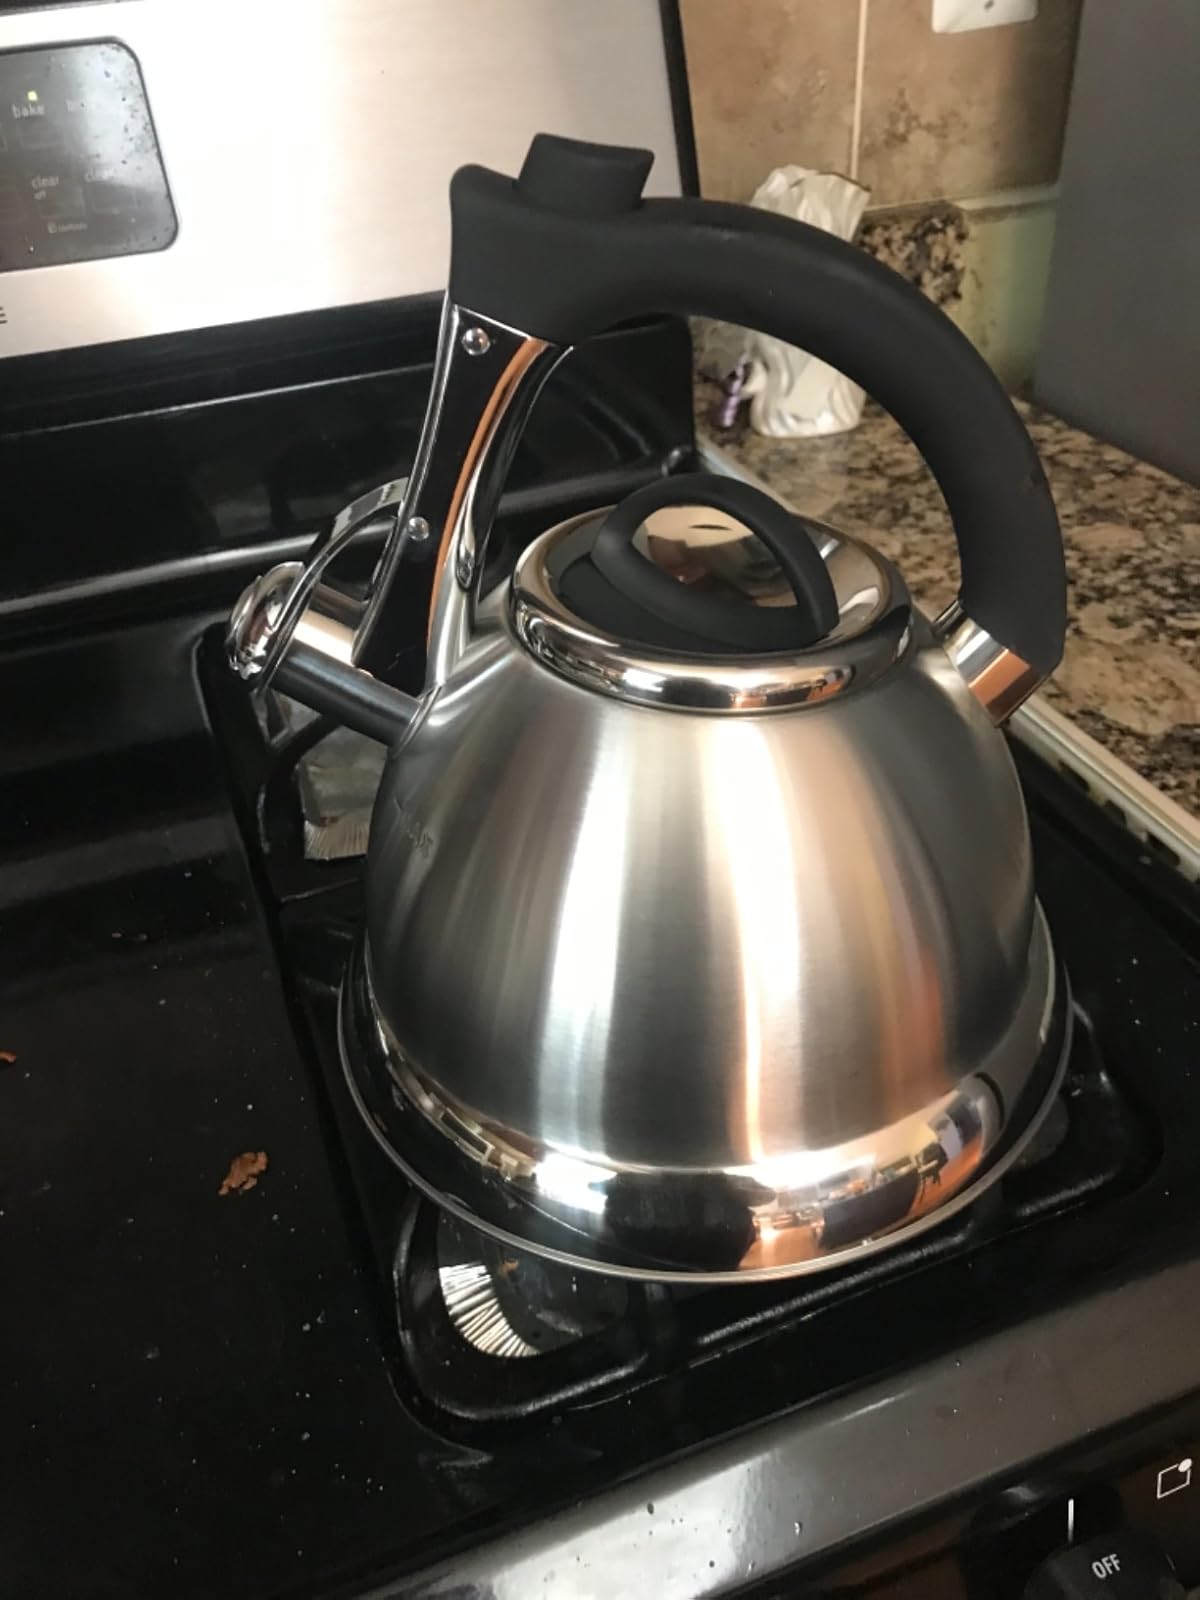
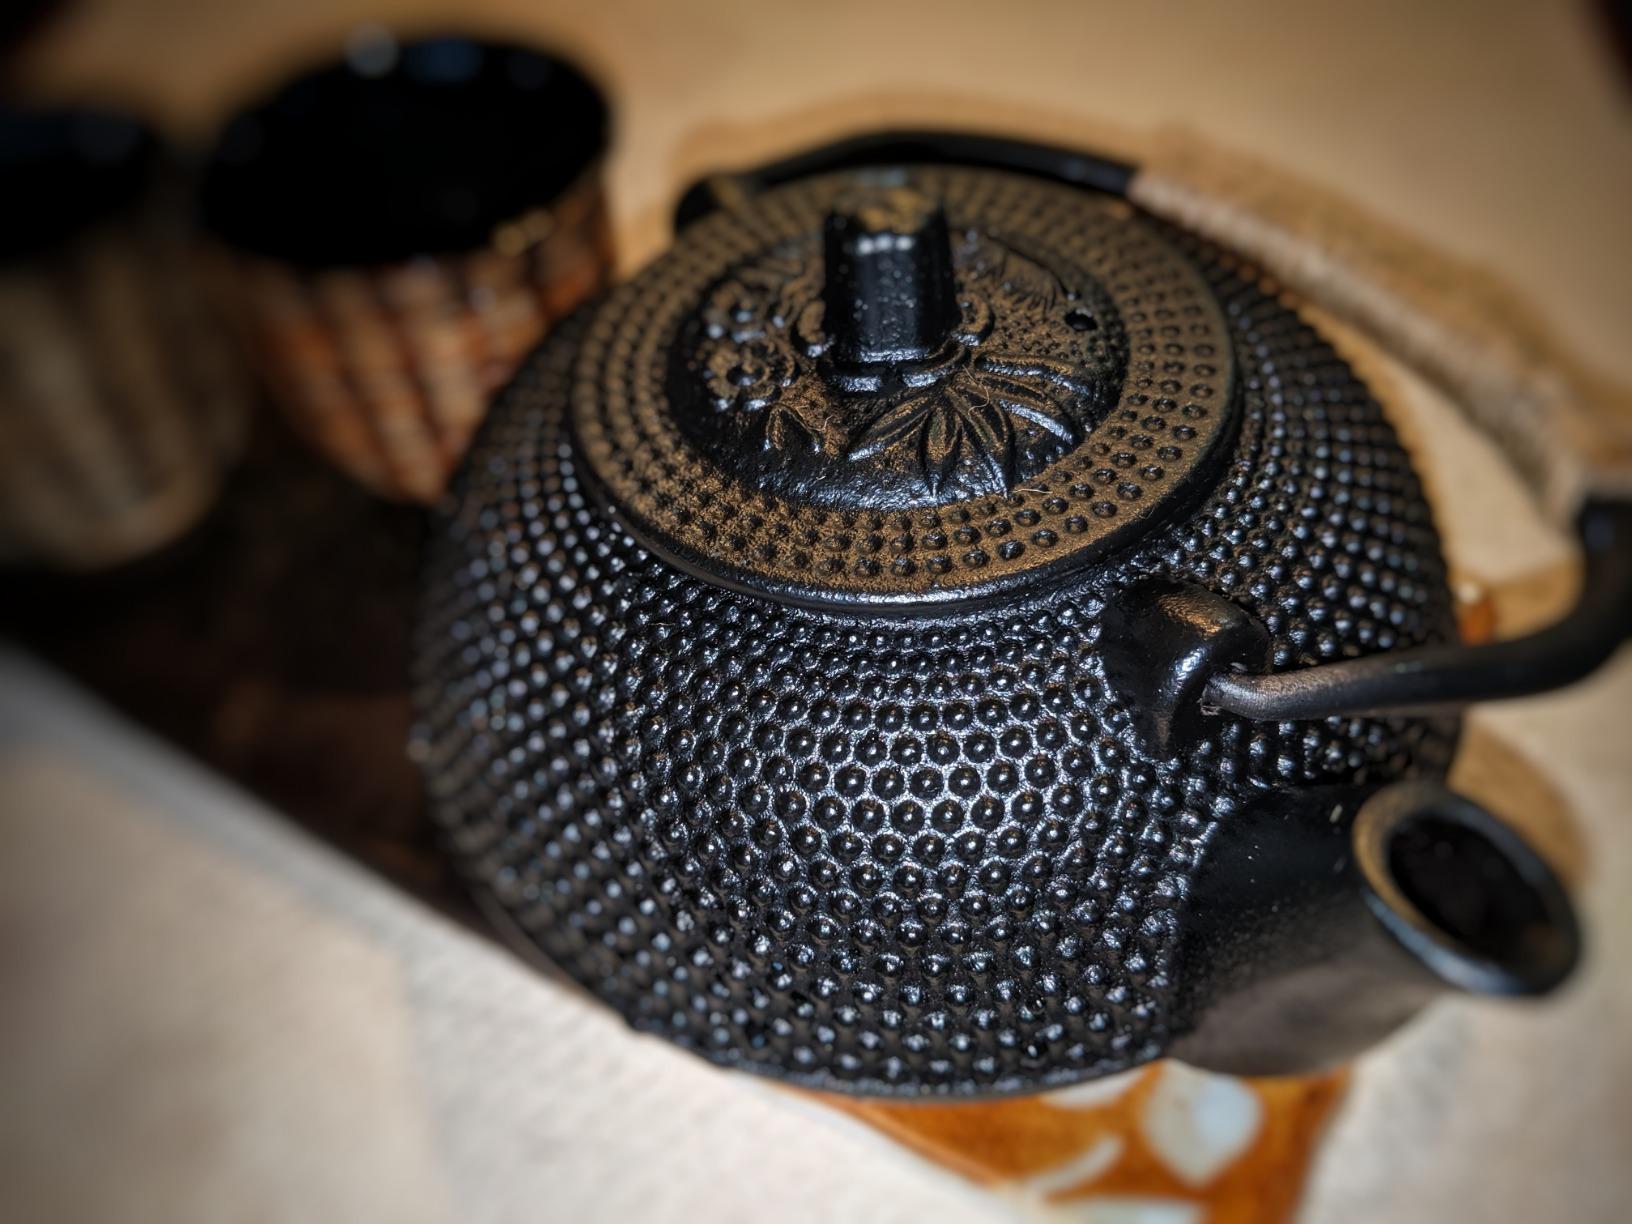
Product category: items_kettle
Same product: no